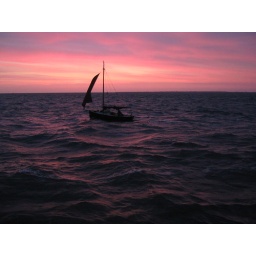
Some people were busy sailing this boat on choppy water in the Wadden Zee